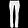
Label: Trouser